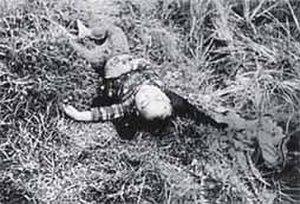
Le massacre de Phong Nhị et Phong Nhất est un massacre perpétré par la 2ᵉ Division de Marines du corps de Marine Sud-coréen, le 12 février 1968, de civils non armés dans les villages de Phong Nhị et Phong Nhất, dans le district de Điện Bàn, Province de Quảng Nam, dans Sud du Vietnam. Les forces sud-coréennes avaient récemment été transférées dans la région à la suite de l'offensive du Têt. Le village était situé dans une région densément peuplée, à l'intérieur et autour de Da Nang. Ce transfert dans le secteur peuplé de Da Nang a été vu comme une erreur par l'ARVN et des commandants américains et a ruiné les efforts de pacification et coopération avec la population, en raison du comportement des forces coréennes.